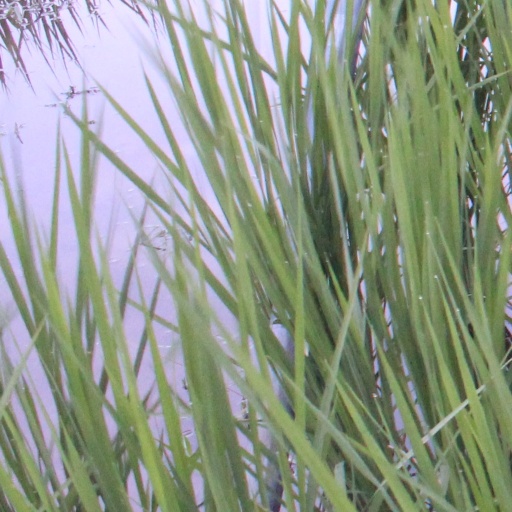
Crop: rice